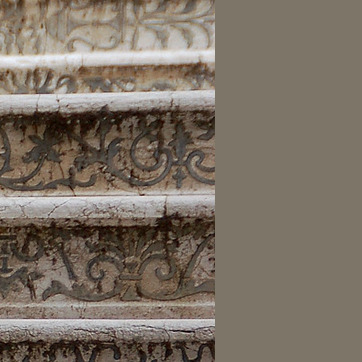
Material: stone